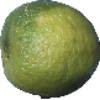
Label: images